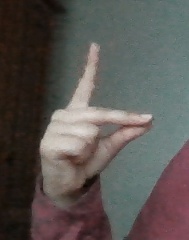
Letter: ta